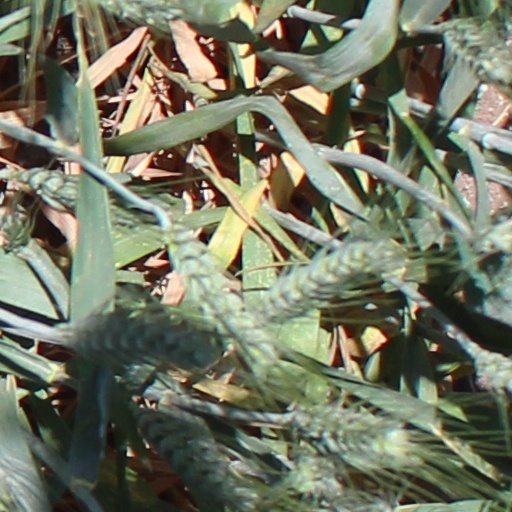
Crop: wheat